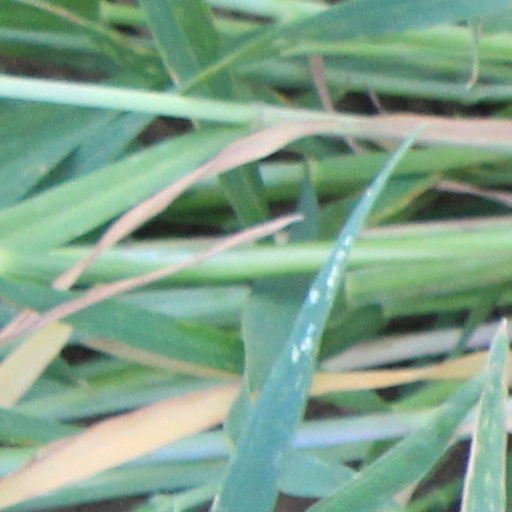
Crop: wheat